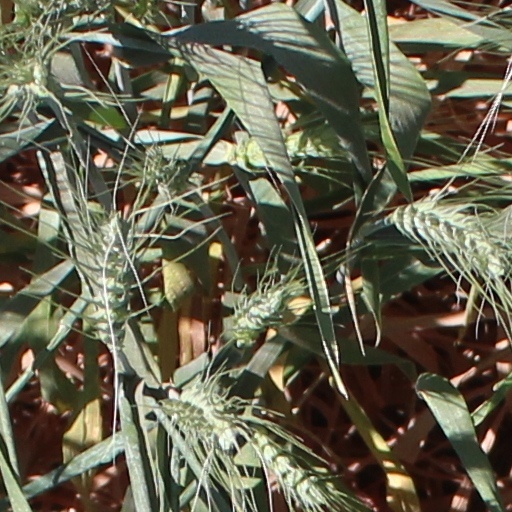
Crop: wheat